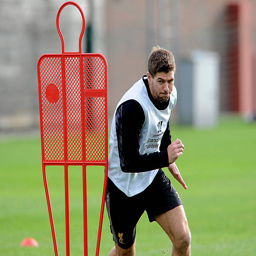
football player in action during a training session .